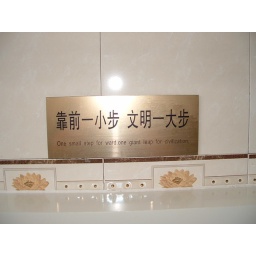
like all chinese signs, they crack me up. this one is above the urinals in a truck stop bathroom